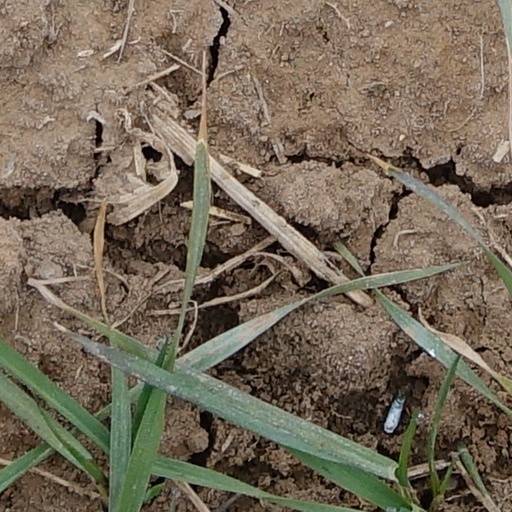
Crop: wheat